Demus 3:16

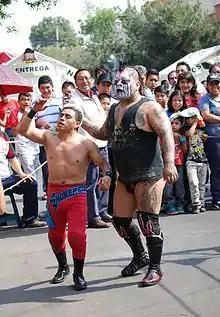
Pequeño Damián 666 with Shockercito at a community event in Colonia Doctores

In 2010 Damián 666 claimed that he owned the trademark to the name "Damián 666" and wanted Pequeño Damián 666 to stop using the name. While Pequeño Damián 666 originally claimed he was legally allowed to use the name he underwent a name change in June 2010 to "Demus 3:16". In June and July 2010 the feud between Bam Bam and Demus 3:16 heated up again with the two facing off in A third "Lucha de Apuesta", hair vs. hair match on July 6 which Demus 3:16, potentially earning a shot at Bam Bam's Mini-Estrellas Championship. In August CMLL began a "Bicentennial tournament" specifically for the "Mini-Estrella" division, both to celebrate the 200th anniversary of Mexico as a nation and the 18th anniversary of CMLL's "Mini-Estrella" division. The prize of the tournament was an opportunity to leave the "Mini-Estrellas" division and work with the regular male wrestlers of CMLL. Demus 3:16 won the first of two "torneo cibernetico" elimination matches, outlasting Eléctrico, Saturno, Fantasy, Pequeño Olímpico, Pequeño Nitro, Pequeño Violencia and Cisne to earn a place in the finals. On August 24 Demus 3:16 defeated Pierrothito in the finals of the tournament to earn his way out of the "Mini-Estrella" division. Demus 3:16 lost his hair for the third time in his career on March 11, 2011, when he was defeated by Virus. As a result, Demus 3:16 was also forced to return to the "Mini-Estrella" division. On September 18, Demus 3:16 defeated Pequeño Warrior in another Hair vs. Hair match. On January 29, 2012, Demus 3:16 made an appearance for Southern California-based Pro Wrestling Guerrilla (PWG), teaming with Joey Ryan, Peter Avalon and Ray Rosas in an eight-person tag team match, where they were defeated by B-Boy, Candice LeRae, Cedric Alexander and Mascarita Dorada. On November 6, 2012, 12 competitors met in a special steel cage match where the loser of the match would be forced to unmask or have his hair shaved completely off. During the match Demus 3:16 was repeatedly thrown off the top of the cage inside the ring and tossed into the cage. While he was able to escape the cage he did need immediate medical attention afterwards as he was unable to stand under his own power. On April 14, 2017, Serrano left CMLL.